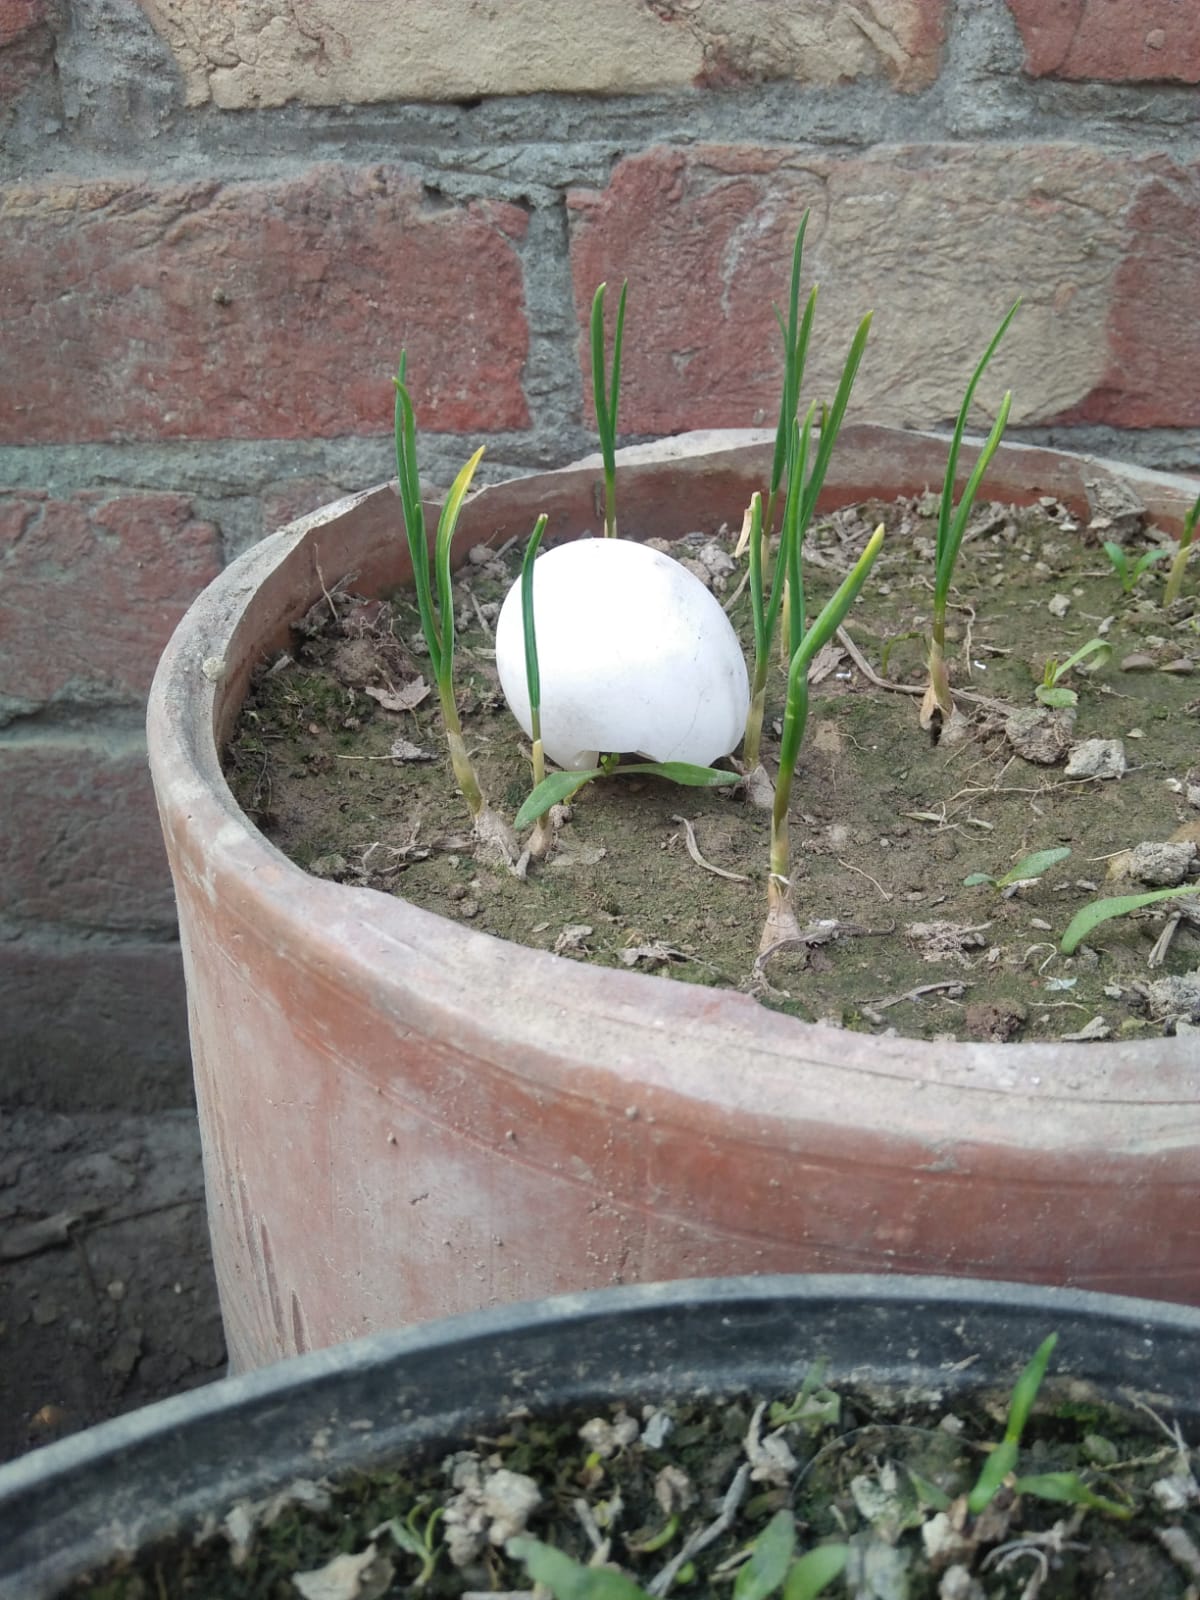
Label: eggshells